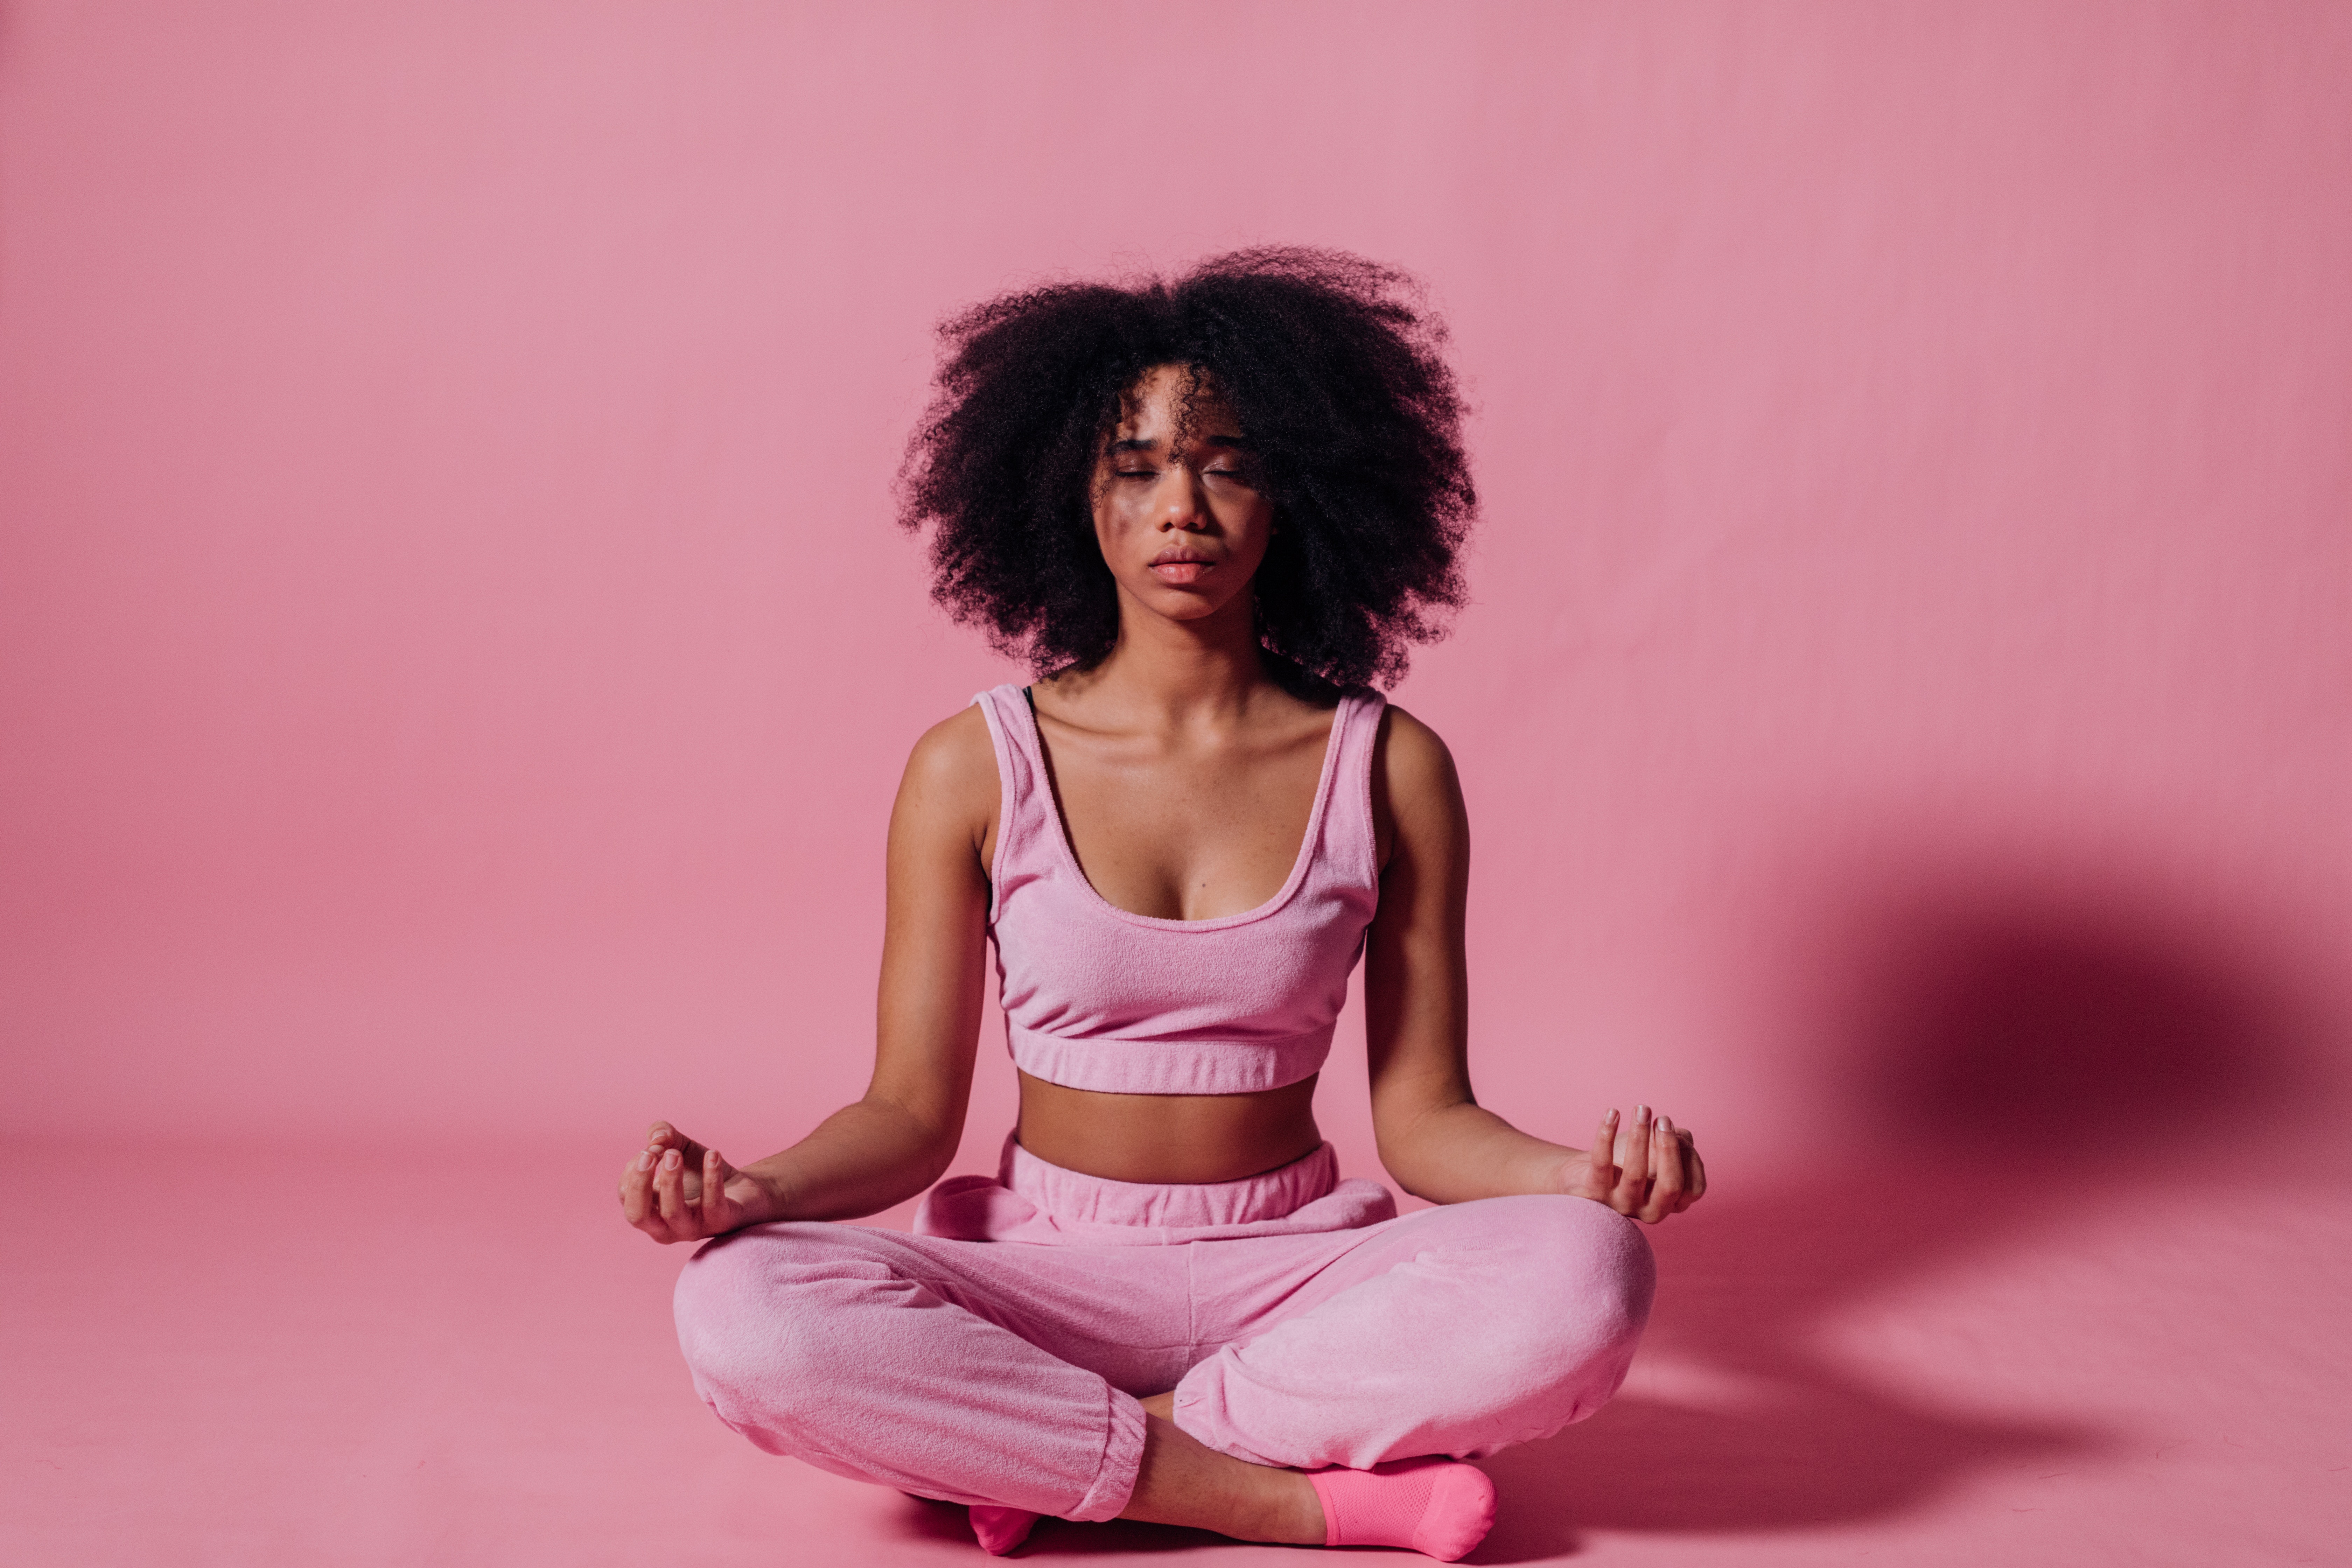
woman, face, head, leg, stomach, purple, flash photography, knee, thigh, pink, waist, sportswear, exercise, performing arts, magenta, entertainment, happy, abdomen, meditation, physical fitness, beauty, leisure, human leg, elbow, trunk, choreography, chest, yoga, sitting, performance art, necklace, fun, fashion model, sunglasses, performance, flesh, dancer, photo shoot, illustration